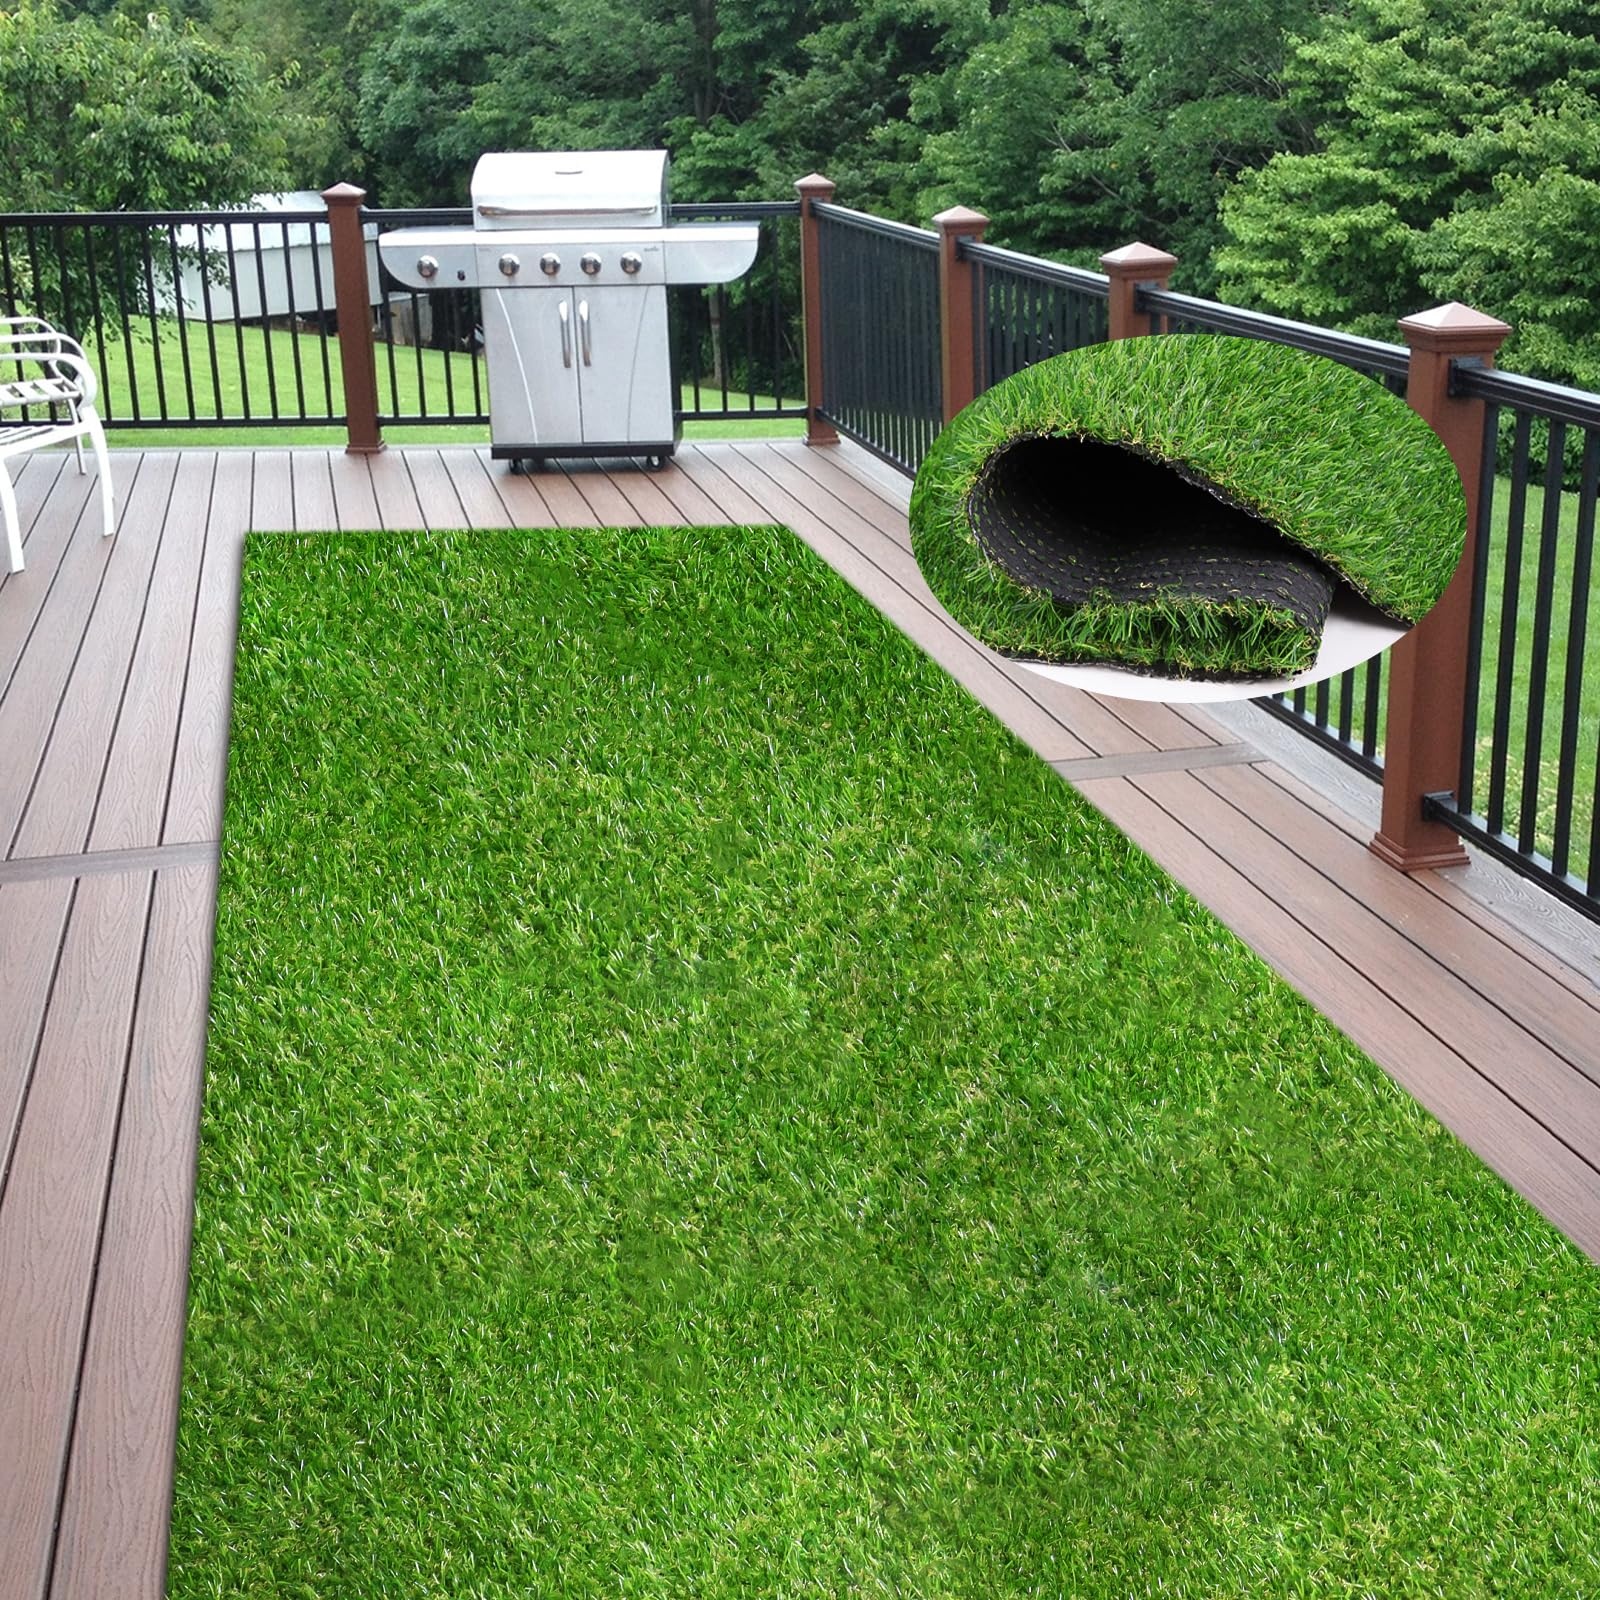
Weidear Artificial Grass 3 Ft X 39 Ft, 0.8 Inch Fake Grass Mat, 4 Tones Synthetic Turf Rug, Indoor Outdoor Turf Grass For Dogs P
Hight Quality Artificial Grass.
Brand: Weidear
Category: Home & Garden > Lawn & Garden > Gardening > Landscape Fabric